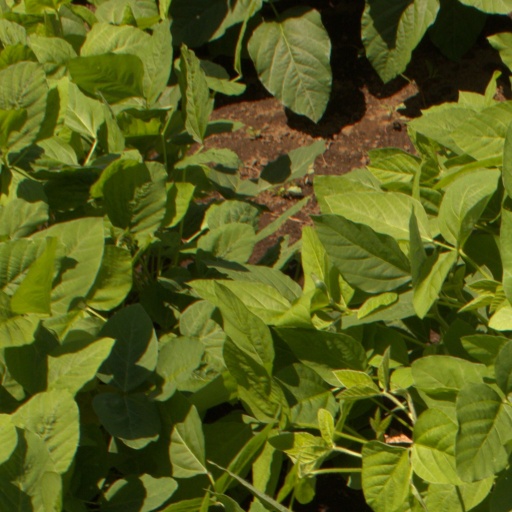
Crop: soybean